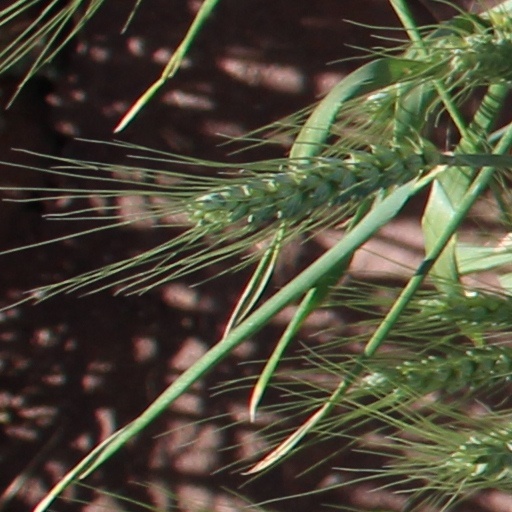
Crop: wheat